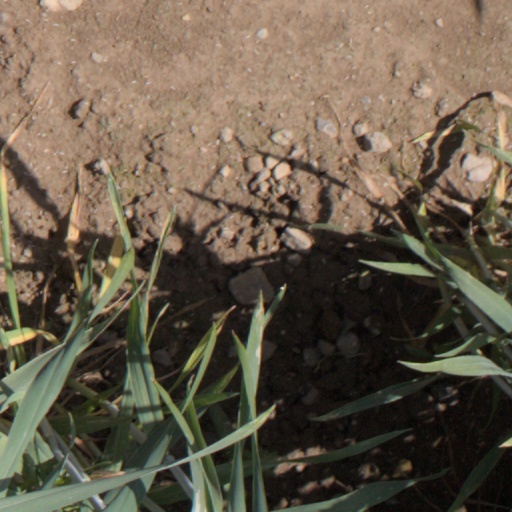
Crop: wheat